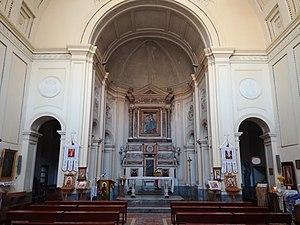
L'église Santa Maria delle Grazie a Piazza Cavour est une église de Naples située piazza Cavour.